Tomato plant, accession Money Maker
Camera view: tilt-top (135 deg); turntable rotation: 210 degrees
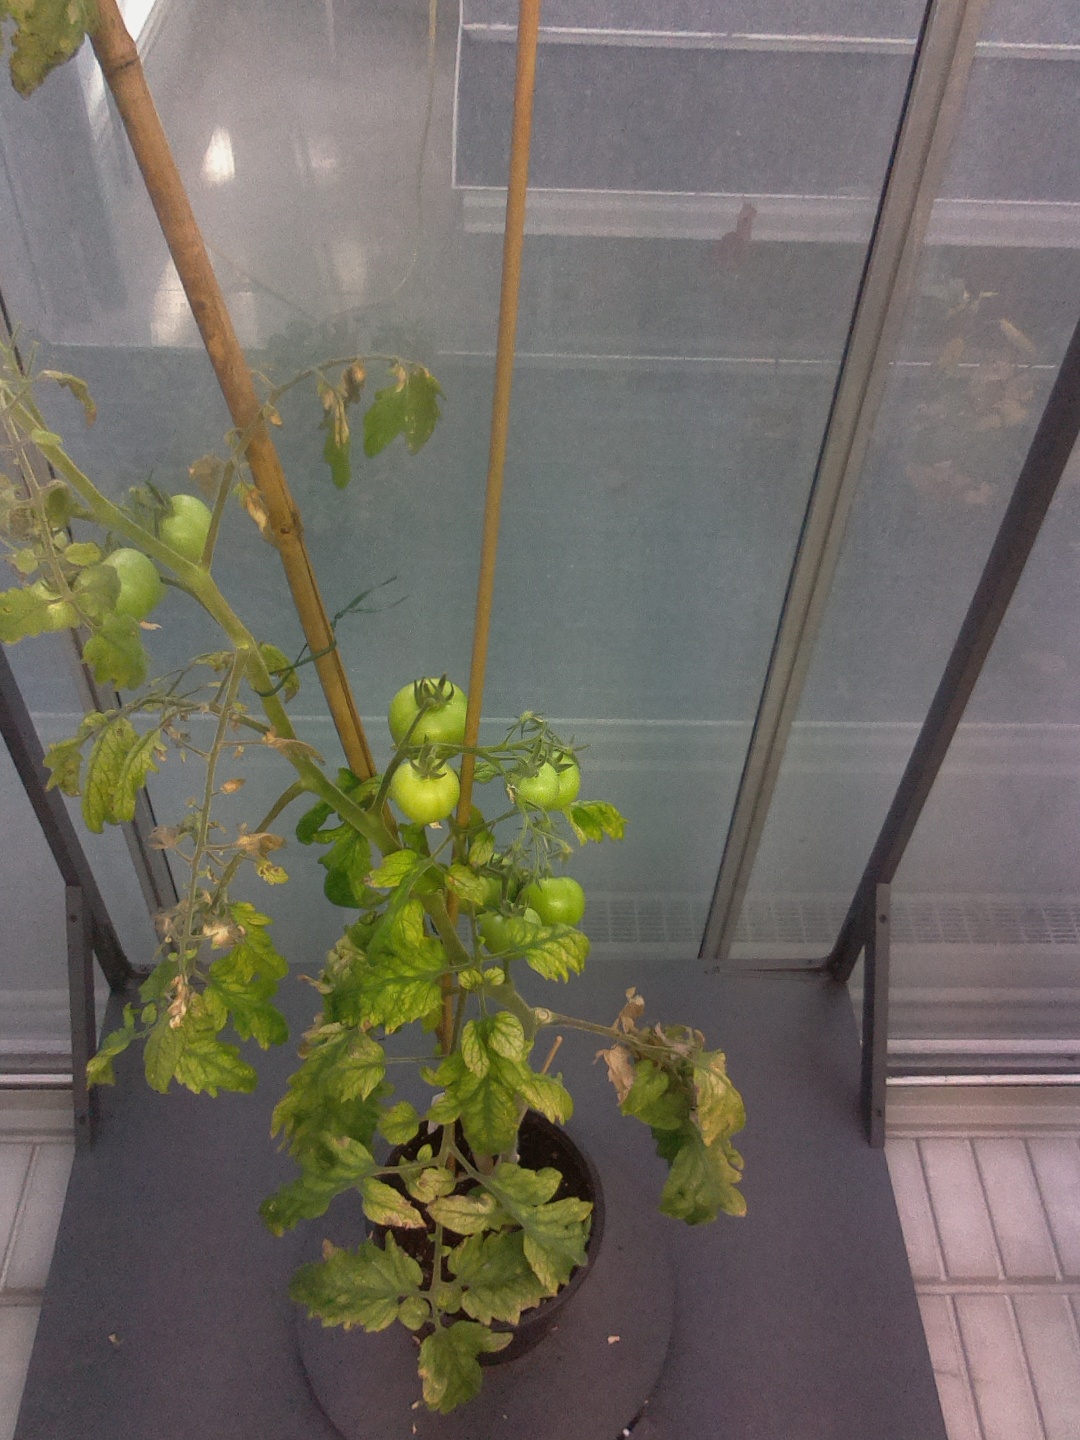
BBCH growth stage 79: 90% -100% of final fruit size